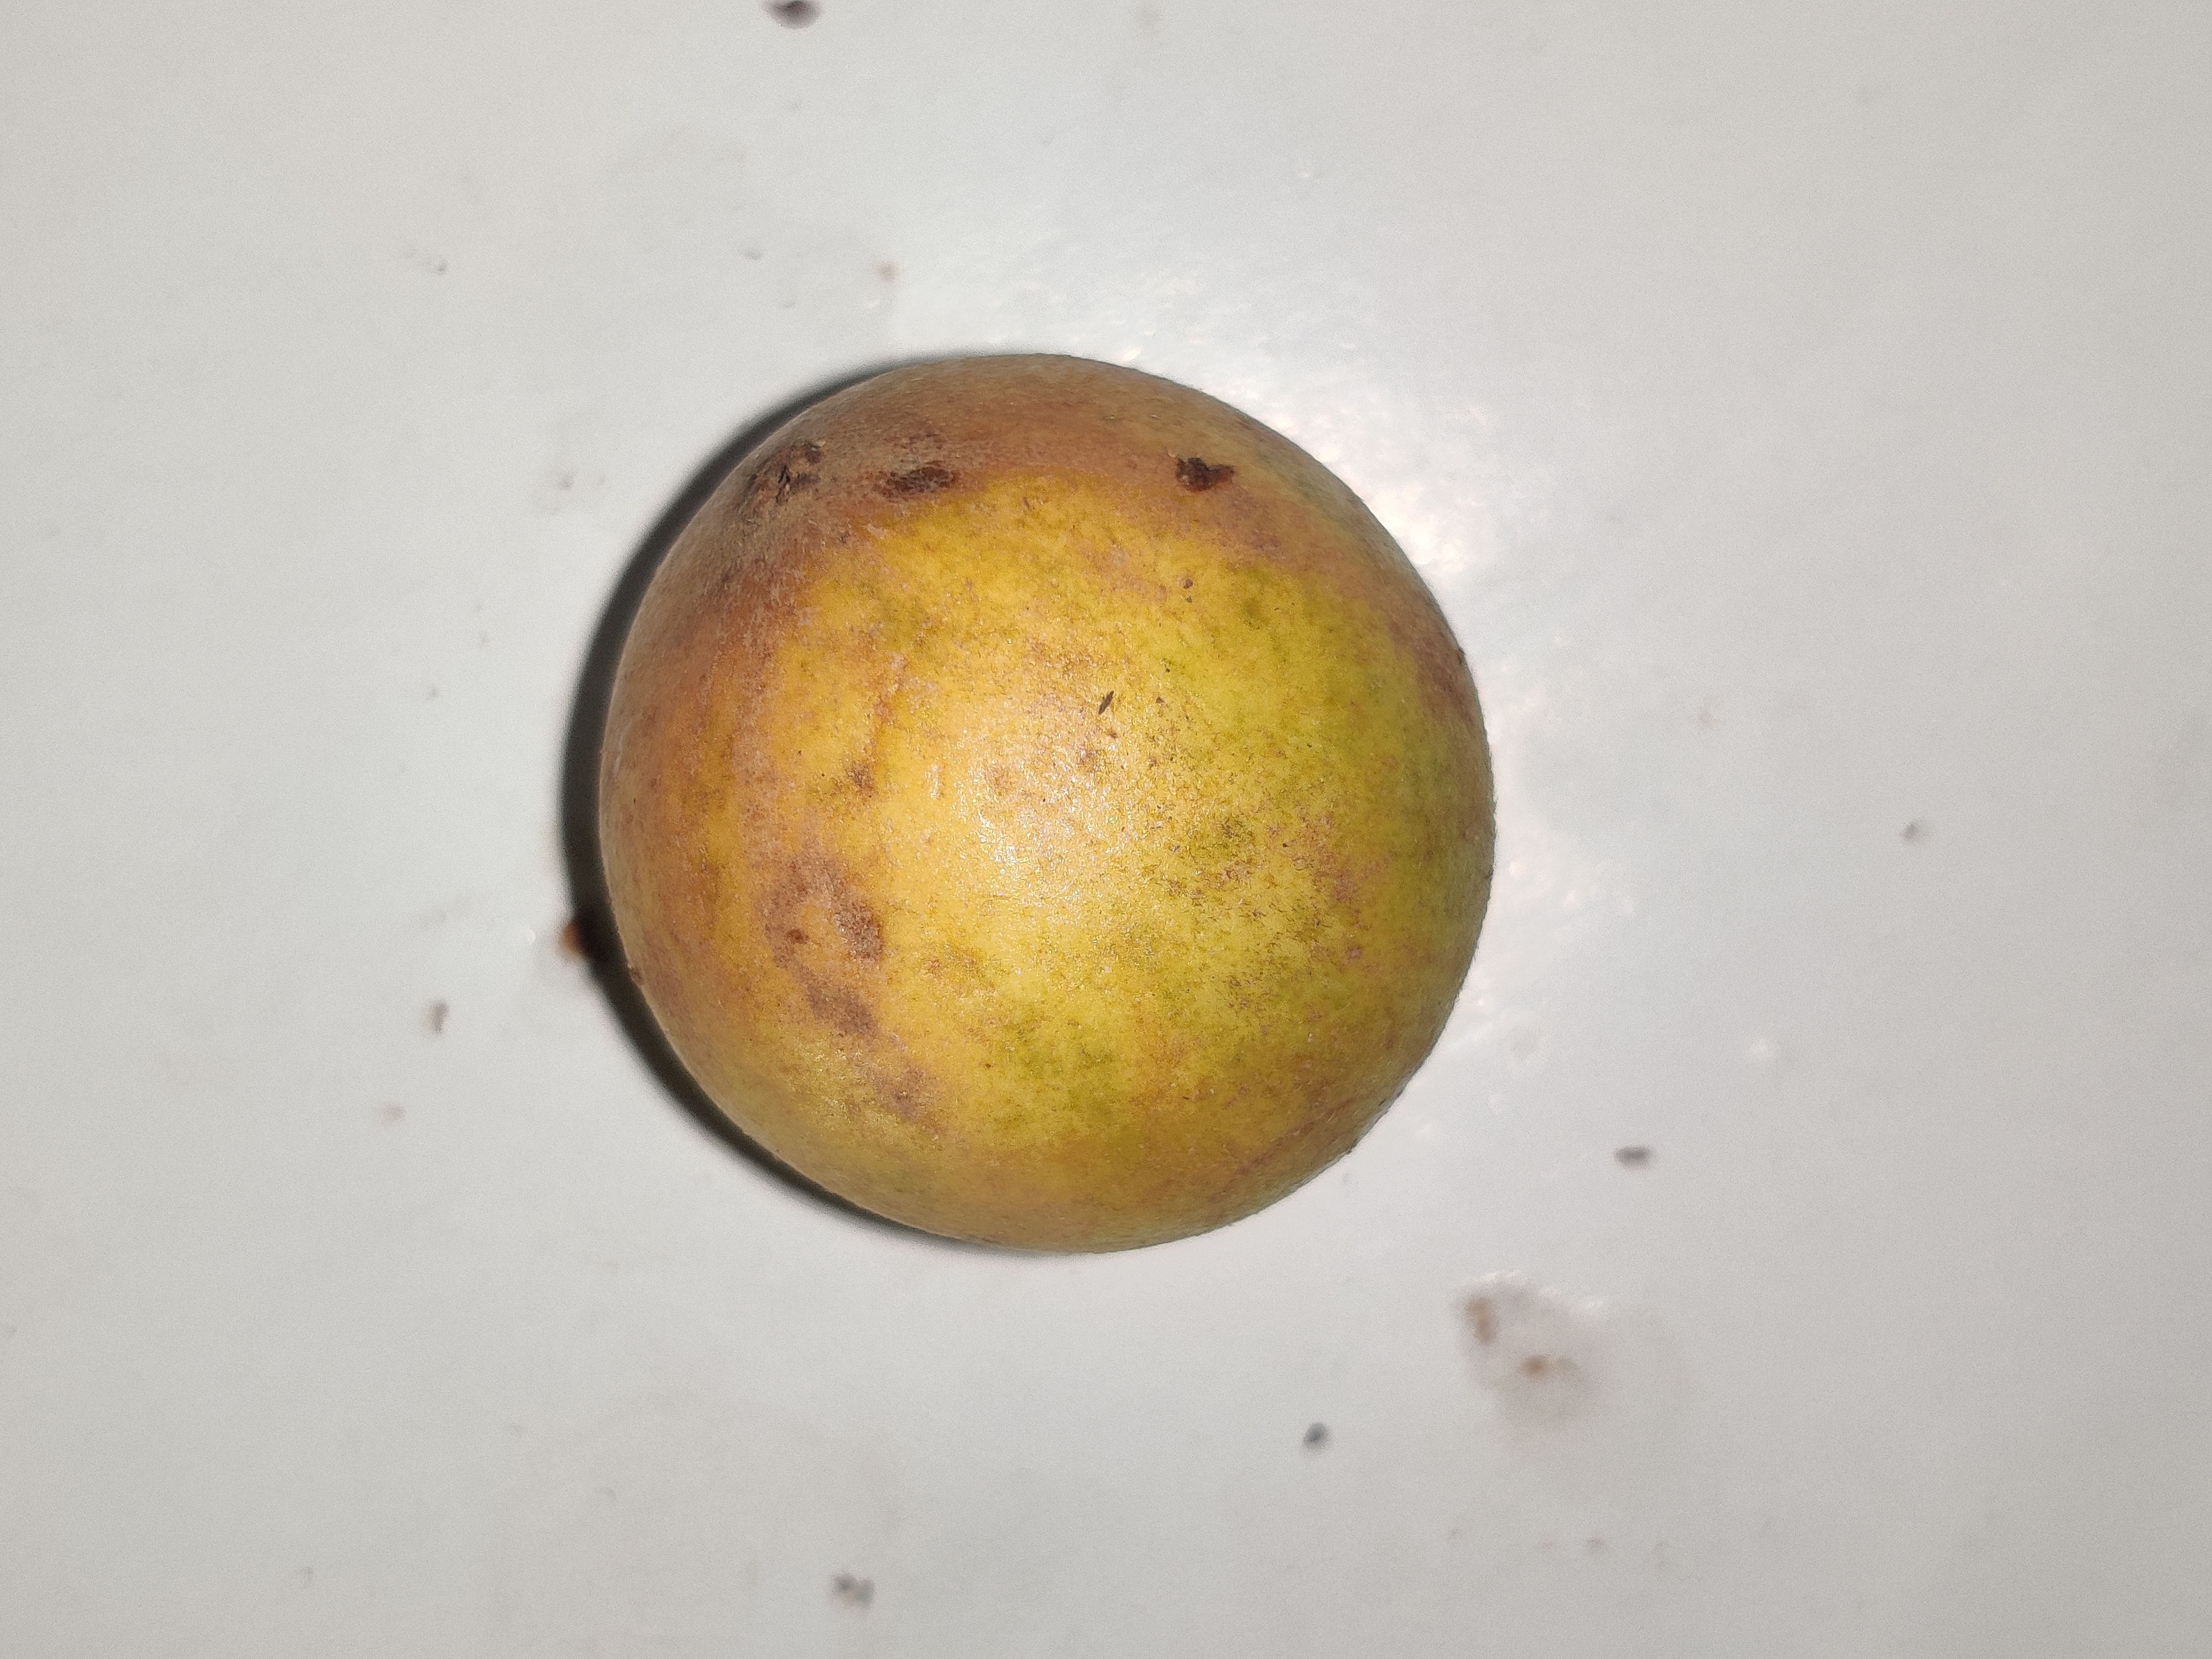
Fruit: burmese-grape
Grade: 2nd-grade